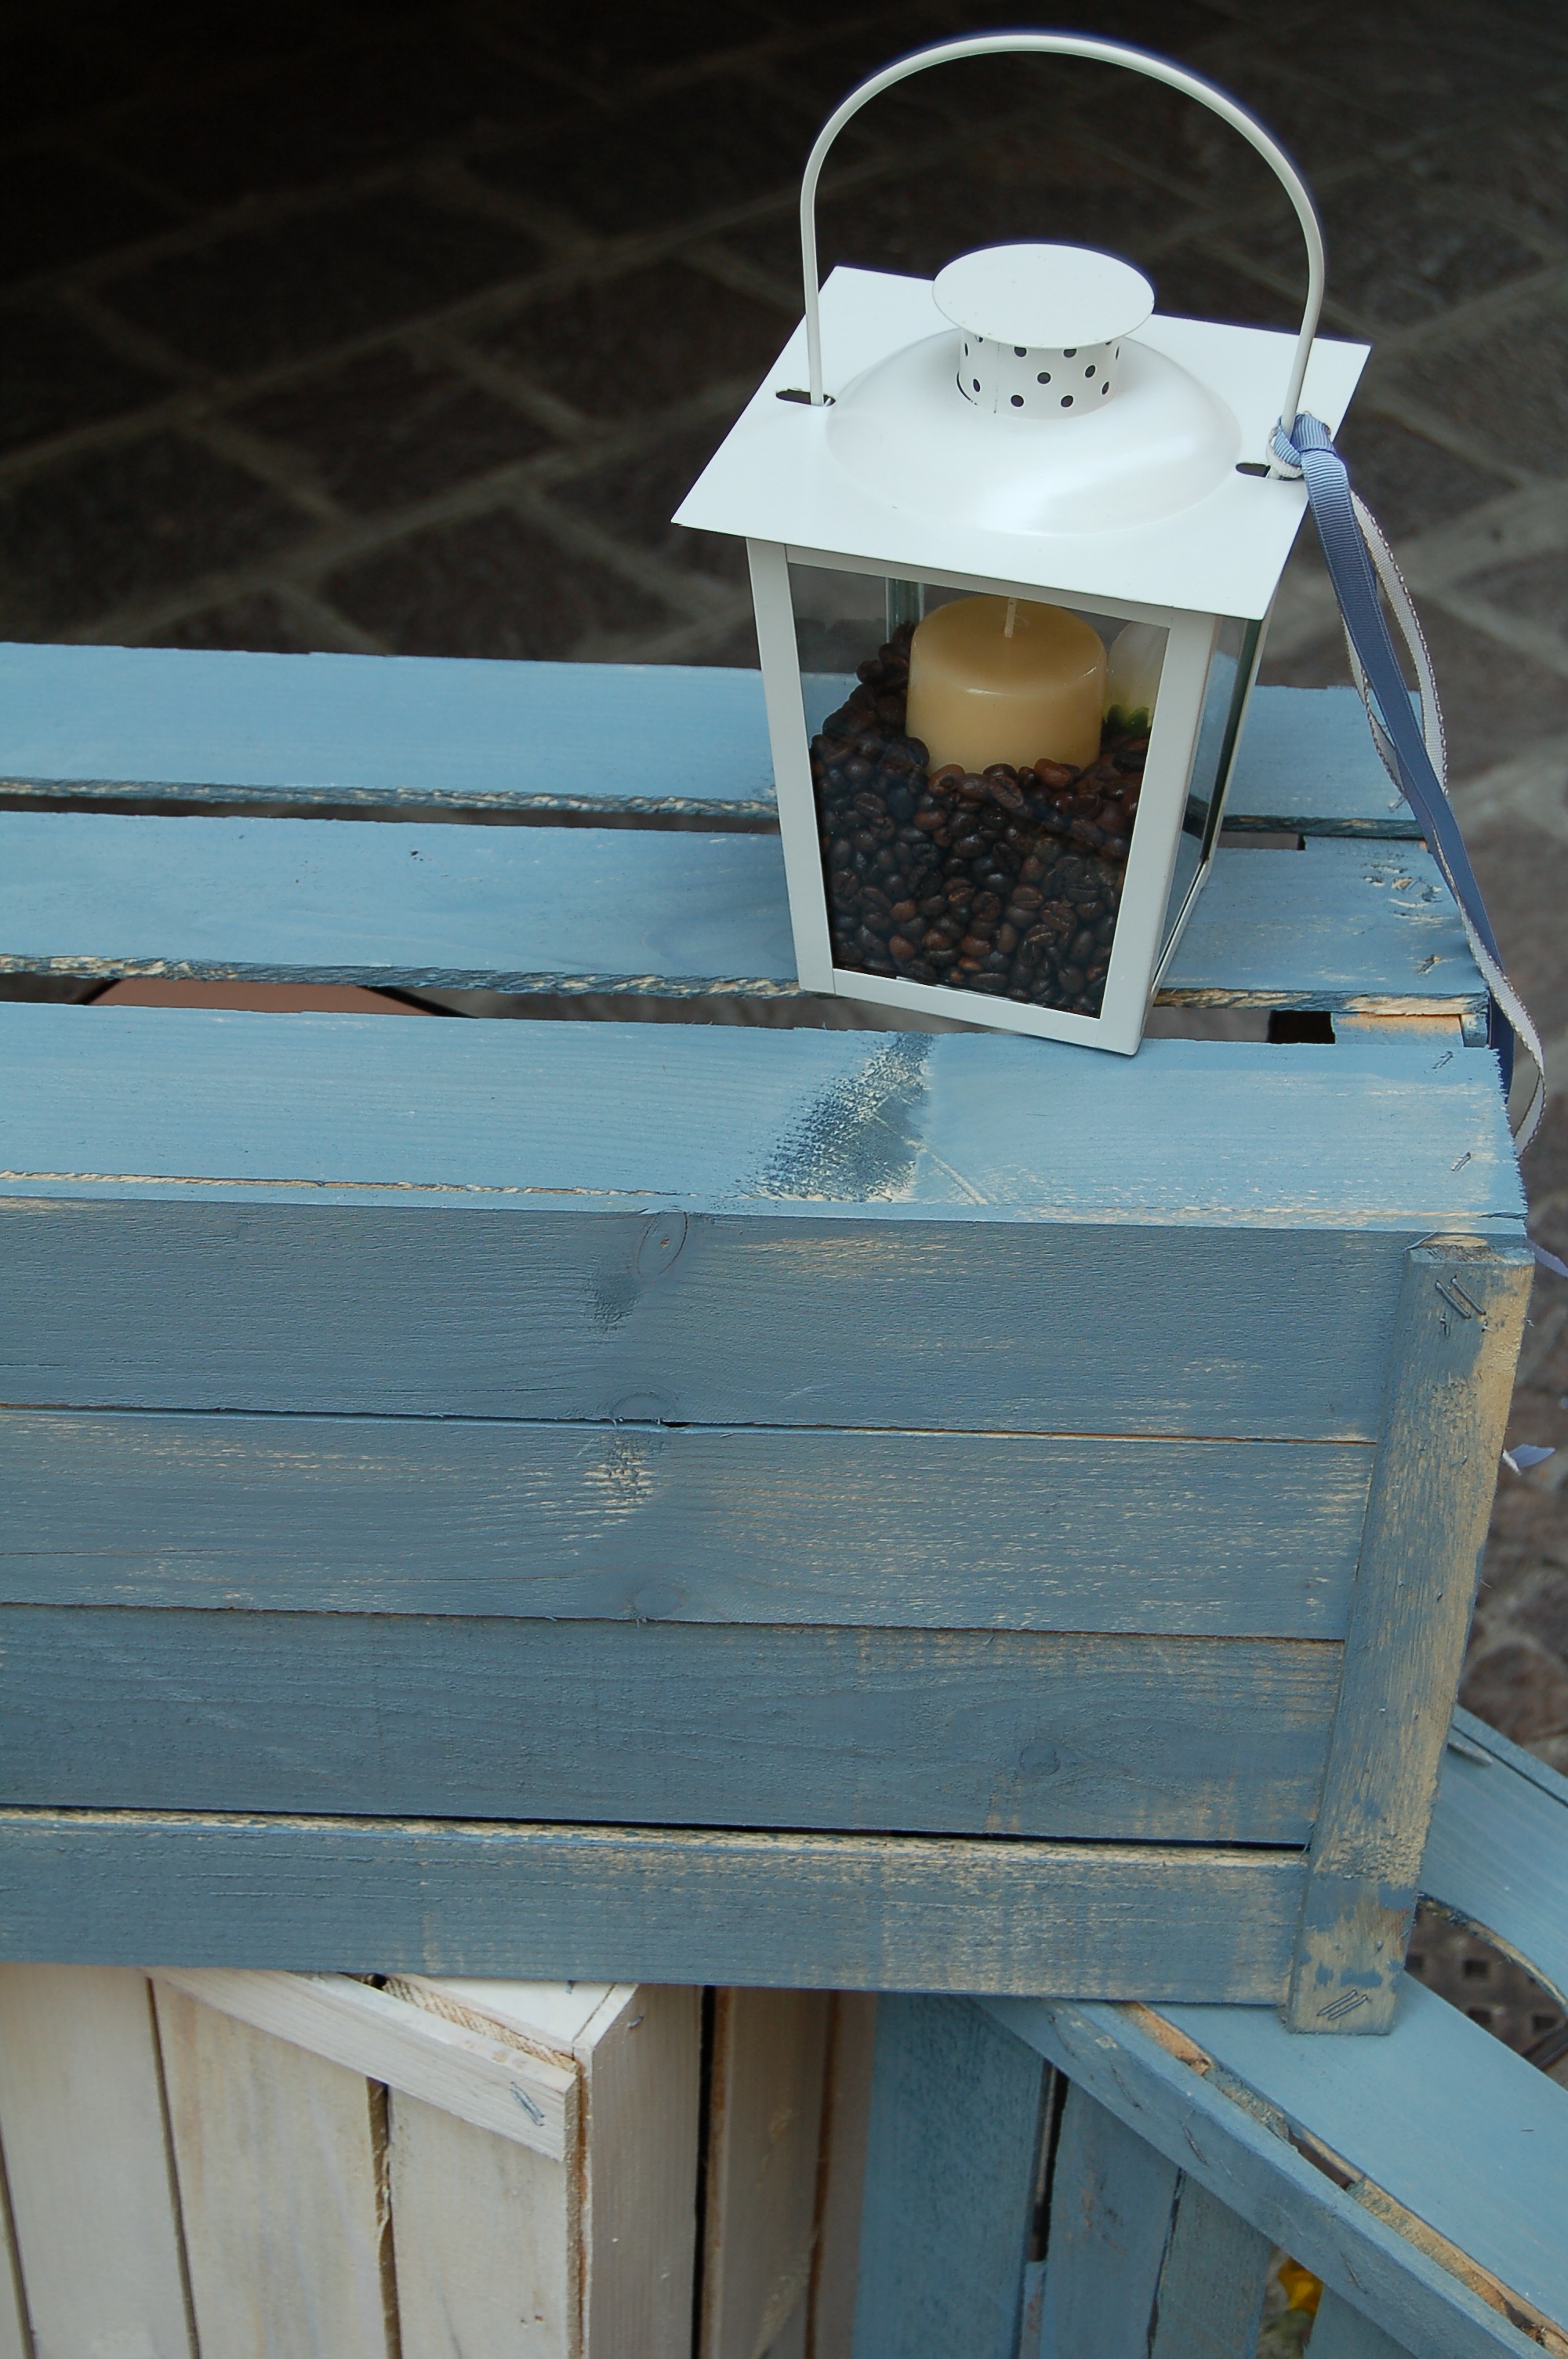
wood, white, blue, lighting